Thomas Grenville (died 1513)

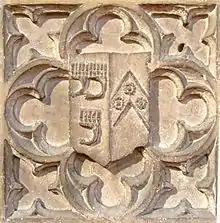
Heraldic escutcheon within quatrefoil on Grenville's monument in St Mary's Church, Bideford. Arms displayed are: "Gules, three clarions or" (Grenville) impaling "Or, on a chevron sable three roses of the field" (Gilbert)

Grenville married twice. His first wife was Isabel Gilbert, daughter of Sir Otes Gilbert of Compton Castle by his wife Elizabeth Hill, daughter of Robert Hill, Esq., of Shilston. By Isabel Gilbert, Grenville had two sons and six daughters: